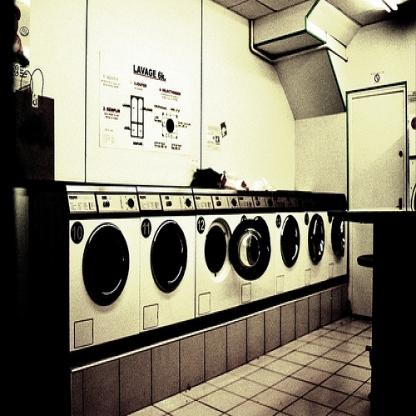
Scene: Indoor